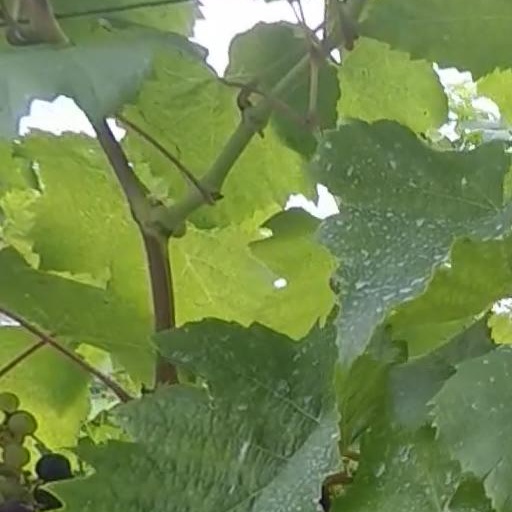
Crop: grape